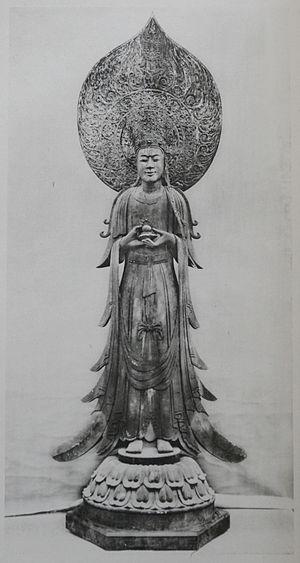
L'influence coréenne sur la culture japonaise fait référence à l'impact des influences continentales transmises à travers ou originaires de la péninsule coréenne sur les institutions, la culture, la langue et la société japonaises. Comme la péninsule coréenne a été le pont culturel entre le Japon et le continent asiatique durant une grande partie de l'histoire de l'Extrême-Orient, ces influences, supposées ou établies, sont présentes dans la culture japonaise dans des domaines divers. La Corée a joué un rôle important dans l'introduction du bouddhisme au Japon en provenance de l'Inde via le royaume de Baekje. Des nuances propres aux styles de l'art coréen sont également perceptibles au début de la peinture et de l'architecture japonaises, et allant de la conception des temples bouddhistes au Japon à divers objets d'art comme les statues, les textiles, puis la porcelaine à partir du XVIIᵉ siècle.
L'introduction du bouddhisme au Japon en provenance du royaume coréen de Baekje au milieu du VIᵉ siècle entraîne une renaissance de la sculpture japonaise. Des moines bouddhistes, des artisans et des lettrés s'installent autour de la capitale dans la province de Yamato et transmettent leurs techniques aux artisans locaux. Tout naturellement, les premières sculptures japonaises des époques Asuka et Hakuhō montrent de fortes influences de l'art continental et se caractérisent d'abord par des yeux en amande, des lèvres en forme de croissant tournées vers le haut et des plis dans les vêtements disposés symétriquement. L'atelier du sculpteur Tori Busshi, fortement influencé par le style des Wei du nord, produit des œuvres qui illustrent ces caractéristiques. La triade de Shaka Nyorai et le Guze Kannon au Hōryū-ji en sont d'excellents exemples. À la fin du VIIᵉ siècle, le bois remplace le bronze et le cuivre. Au début de la dynastie Tang, un plus grand réalisme s'exprime par des formes plus pleines, des fentes longues et étroites pour les yeux, des traits de visage plus doux, des vêtements fluides et embellis avec des ornements tels que des bracelets et des bijoux.